Everybody Saves Father and The Only Girl in Camp

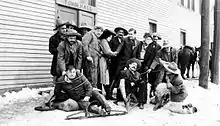
A film still from the "Only Girl in Camp"

Everybody Saves Father and The Only Girl in Camp are two 1910 American silent short films produced by the Thanhouser Company. Both films were released together on a single reel on January 10, 1911. "Everybody Saves Father" is a comedy focusing on a father whose life is planned to be saved by a succession of his daughter's suitors. The plan of each of the three men work, foiling the attempts of the other, but a four suitor has wed the daughter whilst the scheming was done by the others. "The Only Girl in Camp" is a drama film focusing on the only girl in a mining town who foils an armed robbery with the use of bear traps. In 2009, "The Only Girl in Camp" was identified and deposited into the Library of Congress for preservation. The only known credits for the production come from film stills from the film. The reviews for "Everybody Saves Father" were positive, but "The Only Girl in Camp" was met with more or less neutral reception.